S. Rm. M. Annamalai Chettiar

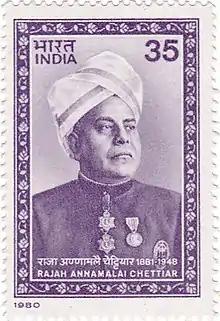
Chettiar on a 1980 stamp of India

Chettiar was given the title Diwan Bahadur by King George V for valuable services rendered to the Crown. Later, he was conferred the honour of knighthood on 2 June 1923. In 1929, he was conferred the title of hereditary Raja of Chettinad.